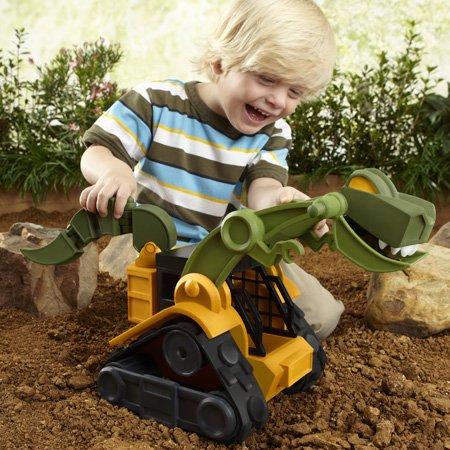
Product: Educational Insights Dino Construction Company T-Rex Skid Loader
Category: Toys & Games | Play Vehicles | Toy Vehicles
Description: A monster truck dino mash up like no other, Wrecker is a mega-mix of the powerful T-Rex and the super-strong skid loader.
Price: $29.60
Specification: ProductDimensions:18x7.8x9.5inches|ItemWeight:3.5pounds|ShippingWeight:3.55pounds(Viewshippingratesandpolicies)|DomesticShipping:ItemcanbeshippedwithinU.S.|InternationalShipping:ThisitemcanbeshippedtoselectcountriesoutsideoftheU.S.LearnMore|ShippingAdvisory:Thisitemmustbeshippedseparatelyfromotheritemsinyourorder.Additionalshippingchargeswillnotapply.|ASIN:B00C87BULQ|Itemmodelnumber:4152|Manufacturerrecommendedage:36months-12years